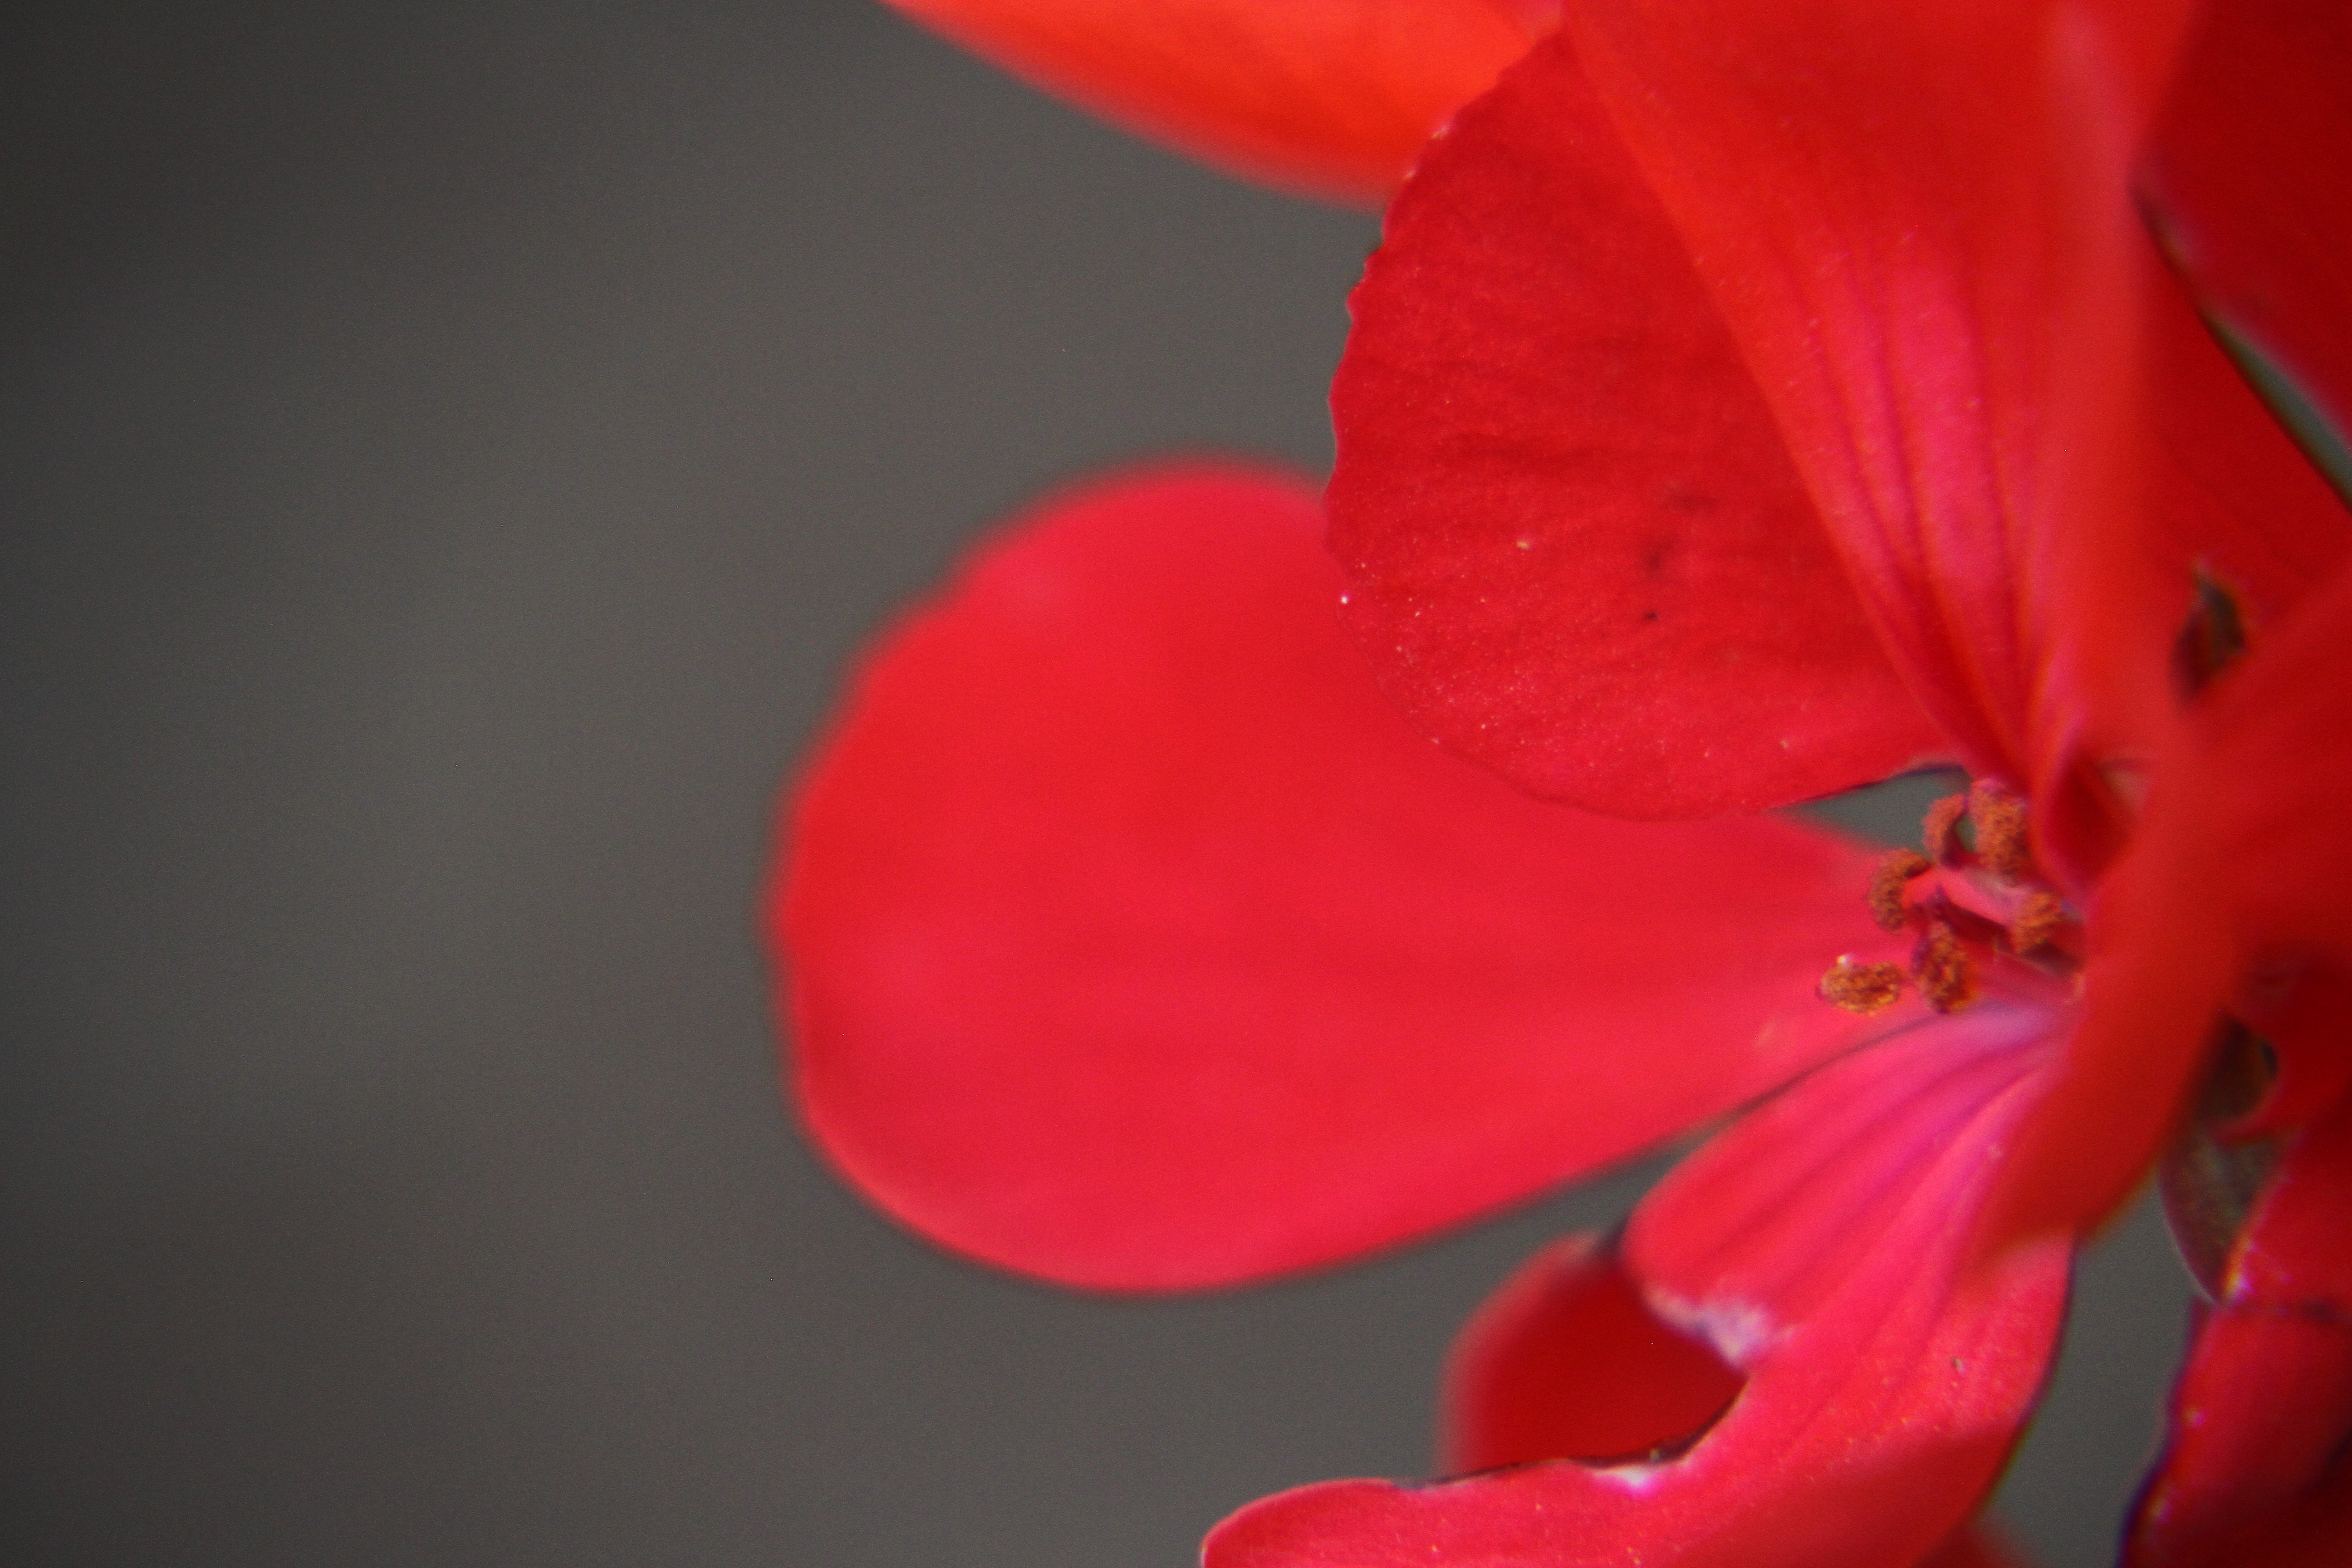
rose, flower, plant, petal, terrestrial plant, herbaceous plant, sky, Pedicel, flowering plant, magenta, annual plant, peach, macro photography, pollen, carmine, lily, canna family, plant stem, coquelicot, wildflower, malvales, still life photography, art, lily family, perennial plant, geraniales, mallow family, amaryllis family, impatiens, four o clock family